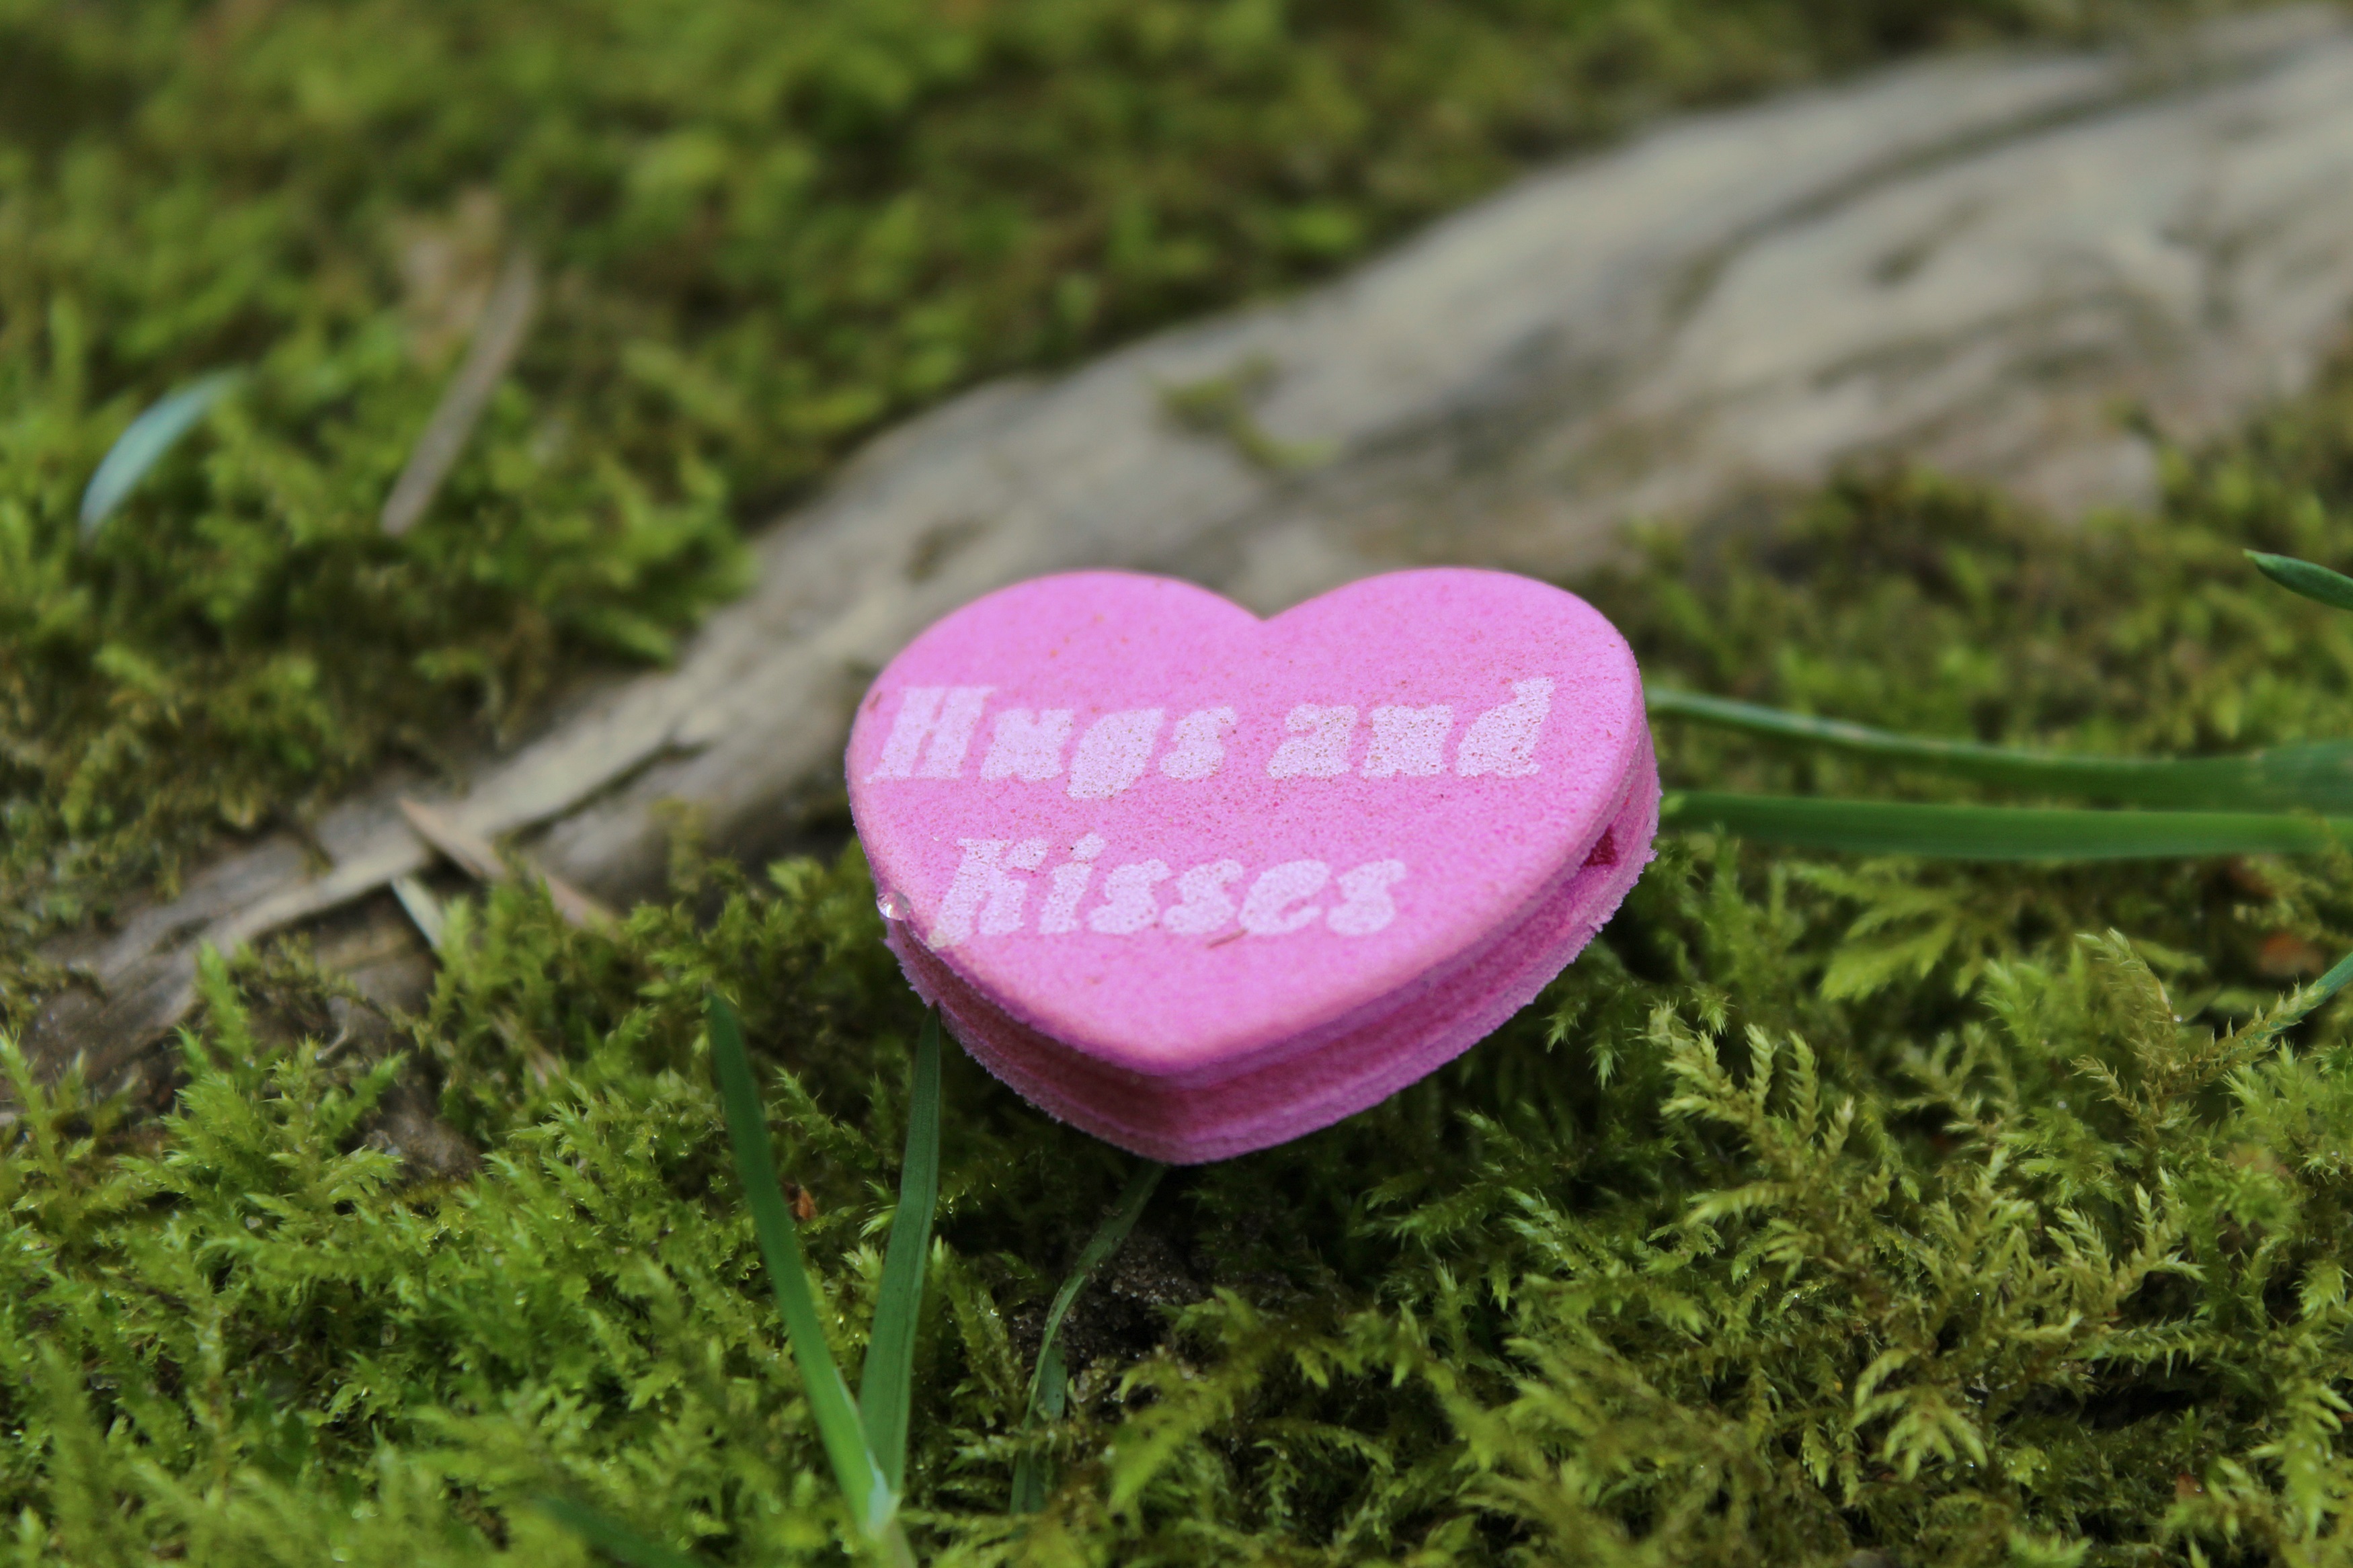
nature, grass, wood, ground, lawn, leaf, flower, petal, love, heart, decoration, green, kiss, romance, romantic, freedom, pink, close, hug, deco, heart shaped, happy, relationship, decorative, eye, organ, luck, connectedness, gratitude, emotion, mossy, feelings, valentine's day